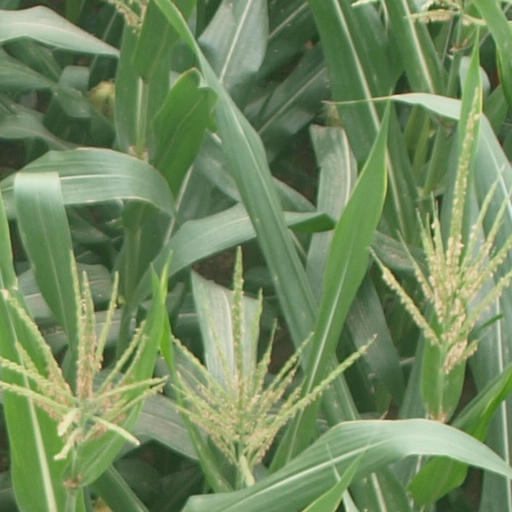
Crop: maize; corn